David McClarty

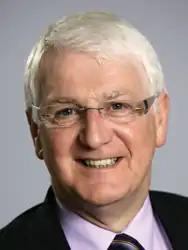

David McClarty (23 February 1951 – 18 April 2014) was a Northern Irish unionist politician who served as an Ulster Unionist Party (UUP), later an Independent Member of the Legislative Assembly (MLA) for East Londonderry from 1998, until his death in 2014.